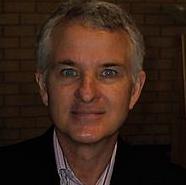
Age: 53